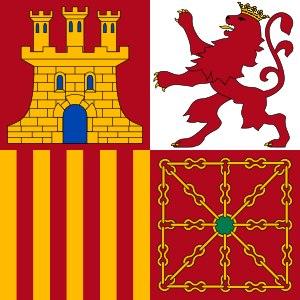
Voici la liste des bâtiments de l'Armada espagnole en service.